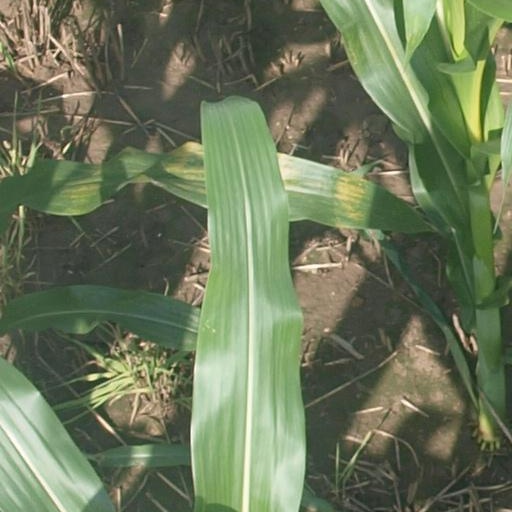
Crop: maize; corn